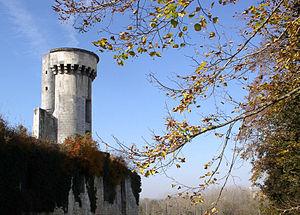
Château de Taillebourg
L'histoire du département de la Charente-Maritime, en tant qu'entité administrative, commence le 22 décembre 1789 par un décret de l'Assemblée constituante. Ce dernier n'entre cependant en vigueur que quelques mois plus tard, le 4 mars 1790. Fondé sur des considérations géographiques — le cours inférieur de la Charente — le département est alors nommé « Charente-Inférieure », appellation conservée jusqu'en 1941, date à laquelle il prendra le nom de « Charente-Maritime », dénomination soulignant sa situation sur le littoral atlantique.
Taillebourg est une commune du sud-ouest de la France, située dans le département de la Charente-Maritime.
Le département de la Charente-Maritime, qui fait partie de la région Nouvelle-Aquitaine dont la capitale régionale est Bordeaux, est subdivisé en 5 arrondissements administratifs, lesquels sont découpés en 51 cantons, encadrant 472 communes.